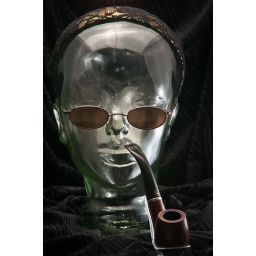
A gold thick fabric head band wrapped in black flower lace.Sherlock Holmes styled smoking pipe.Single rimmed bronze sunglasses.